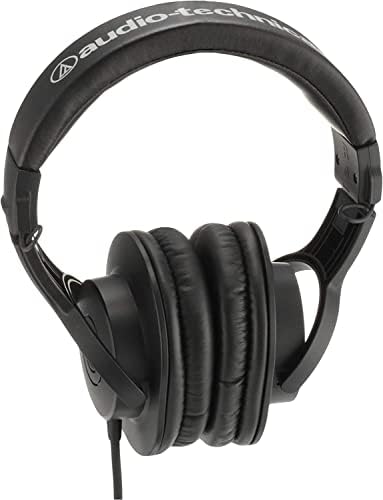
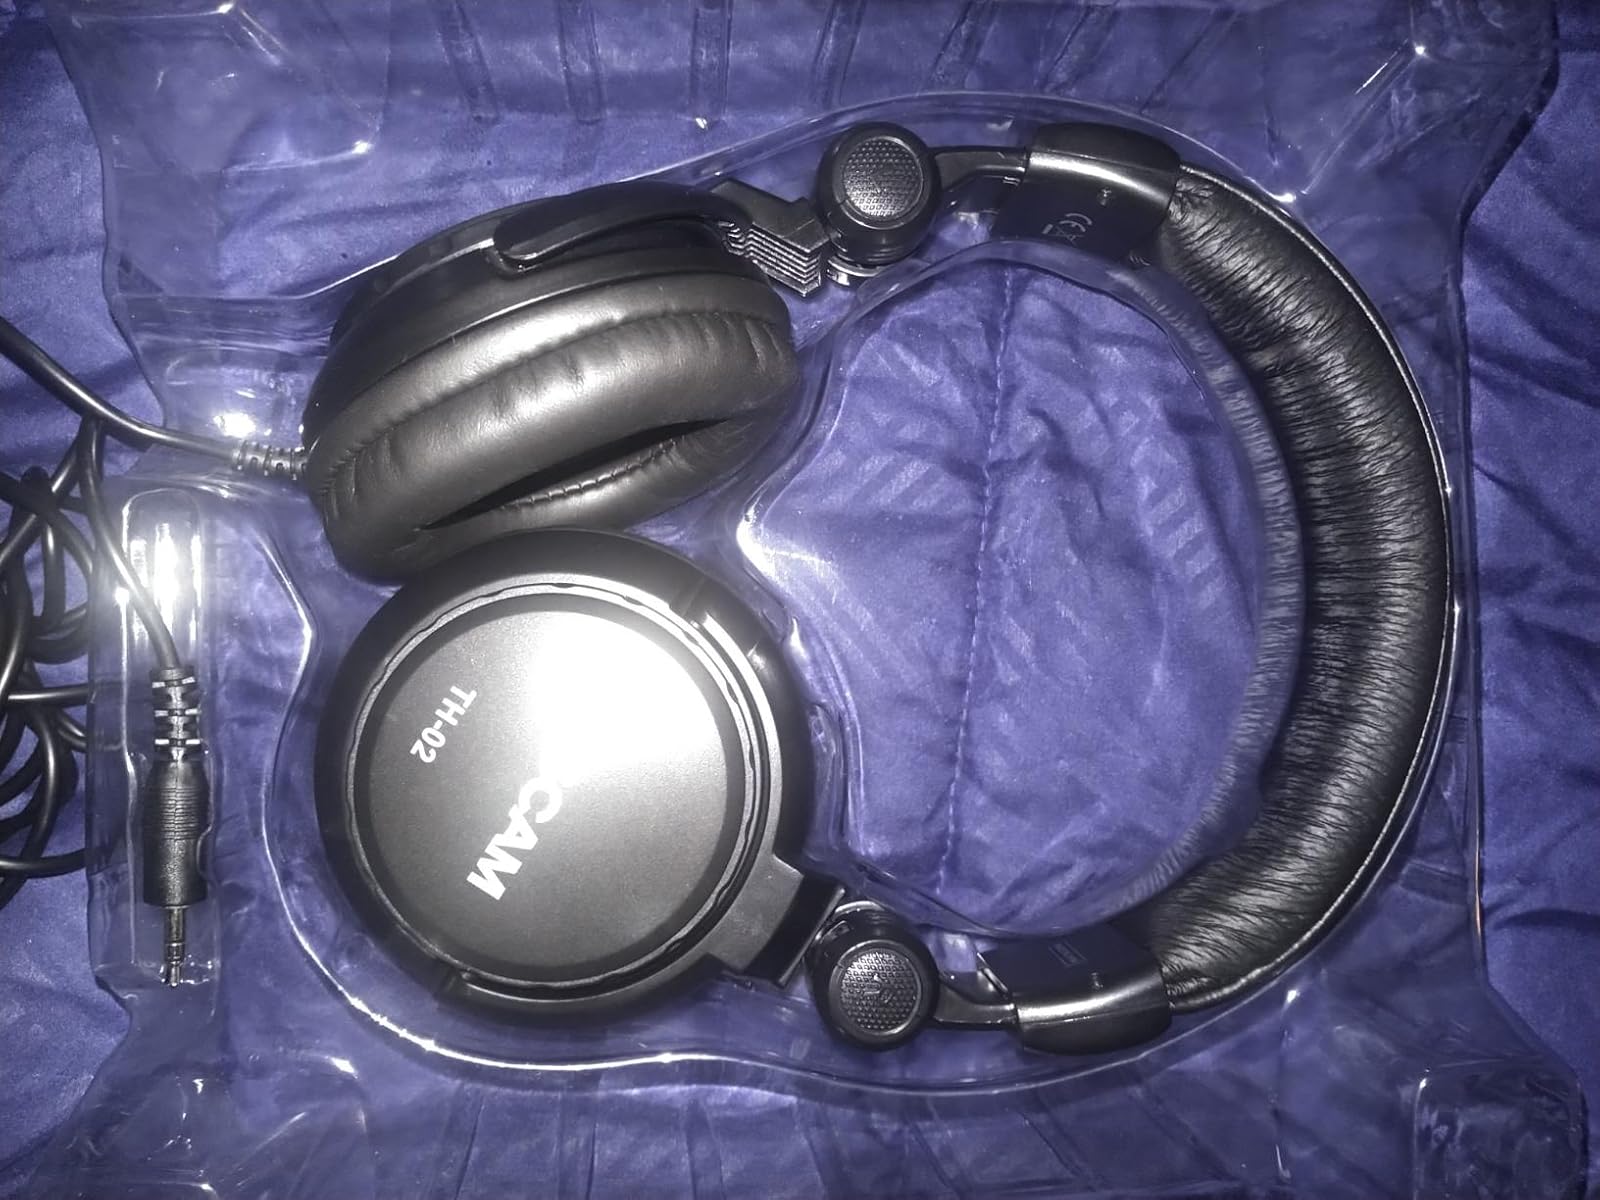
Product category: headphones
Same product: no